Chris Rose

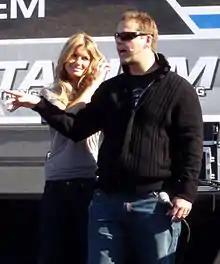
Rose in December 2008 with Marisa Miller

Christopher Rose (born January 27, 1971) is an American sportscaster for the NFL Network, and the preseason television play-by-play announcer for the Cleveland Browns of the National Football League (NFL). Outside of football, he is also a commentator for the Discovery Channel series "BattleBots" and podcast host for Jomboy Media.